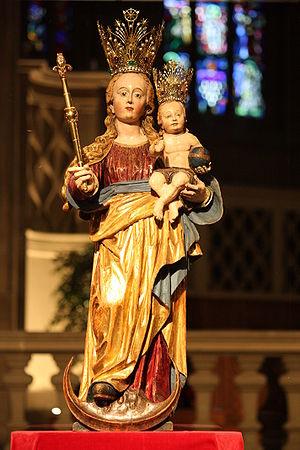
Consolatrice des Affligés, ou Notre-Dame de la Consolation est un des nombreux vocables de la Vierge Marie, mère de Dieu. Il fait partie des titres mariaux par lesquels la mère du Christ est invoquée dans la prière litanique qui porte son nom.